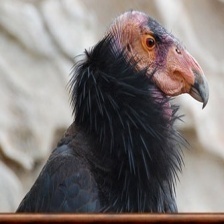
Species: CALIFORNIA CONDOR
Scientific name: GYMNOGYPS CALIFORNIANUS
ImageNet parent category: vulture